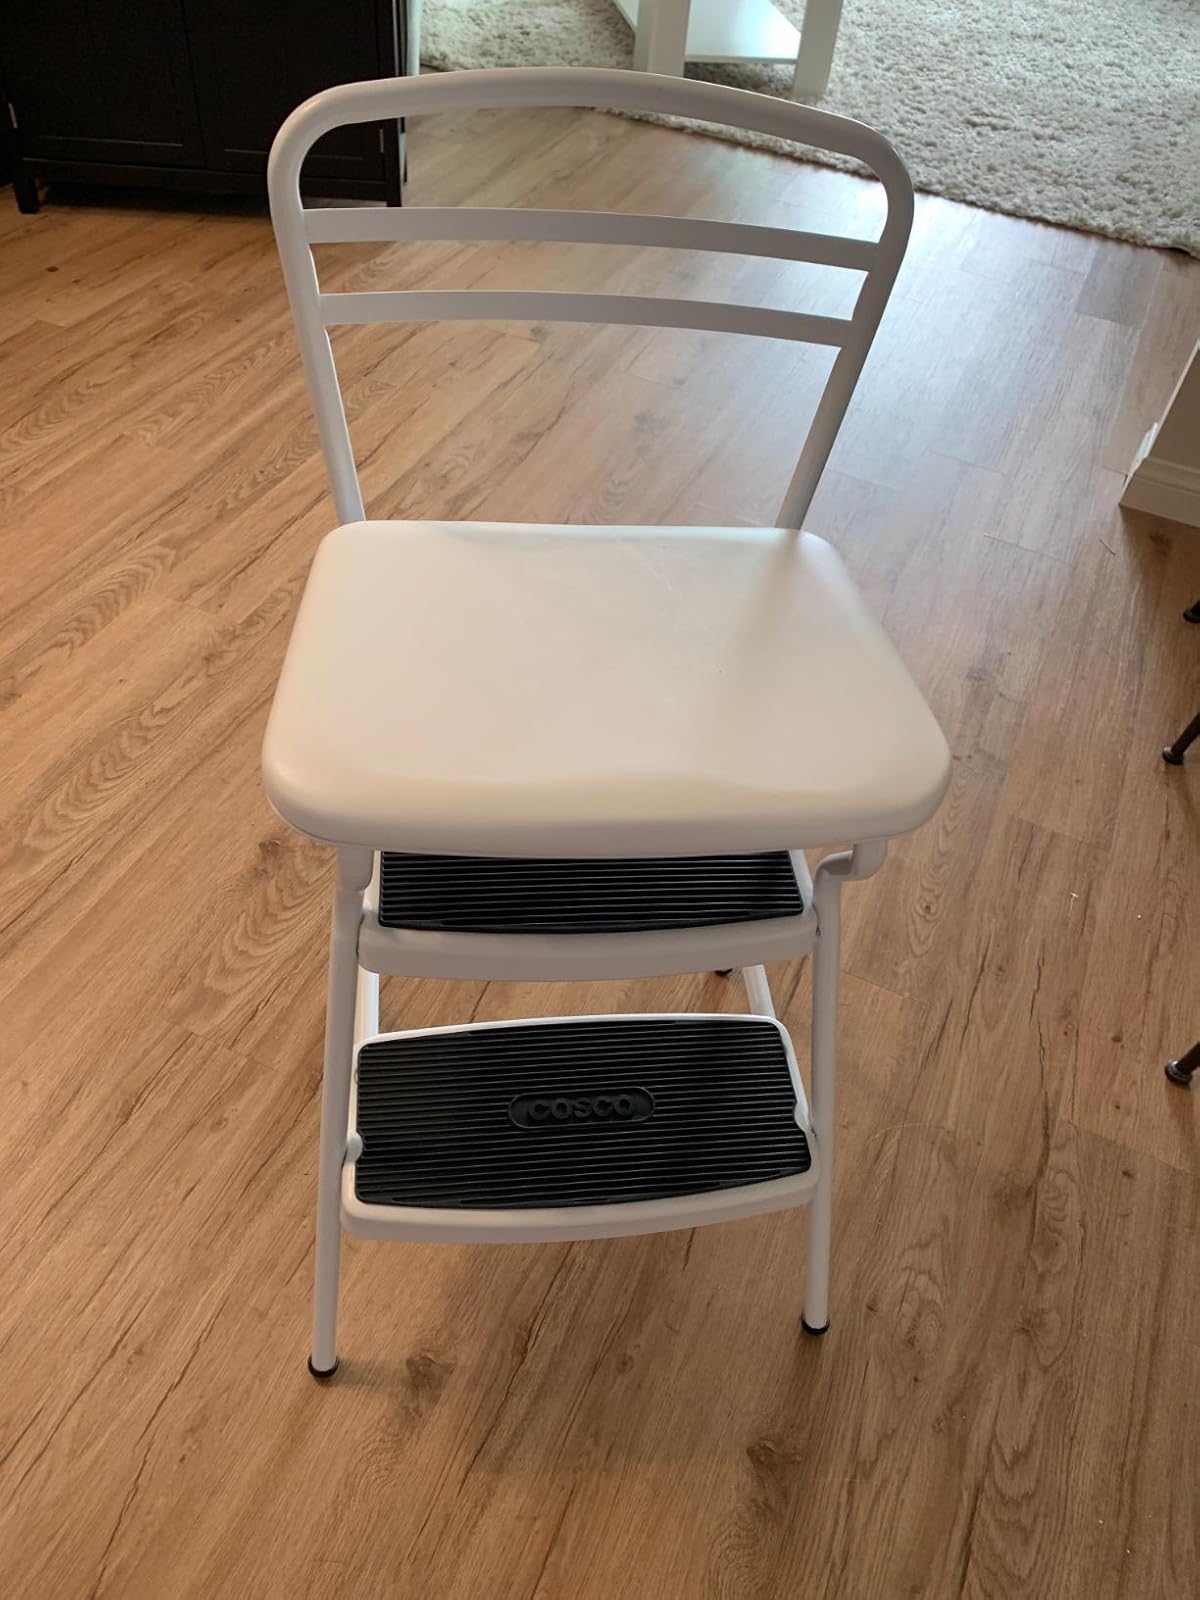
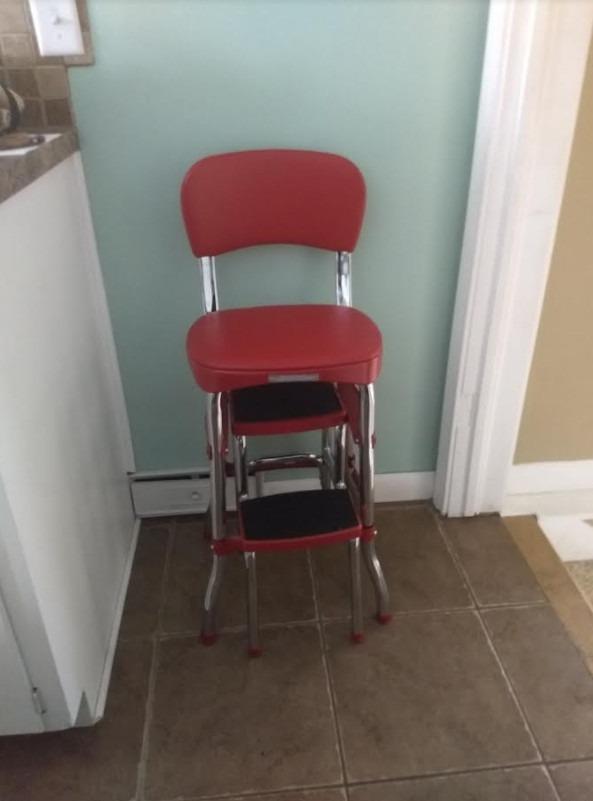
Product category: items_chair
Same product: no